2013 in Norwegian music

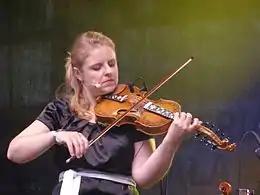
Jorun Marie Kvernberg at the Gdansk Tindra Kroke concert.

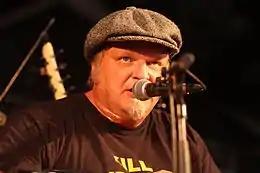
Knut Reiersrud at Notodden Blues Festival.

The following is a list of notable events and releases of the year 2013 in Norwegian music.